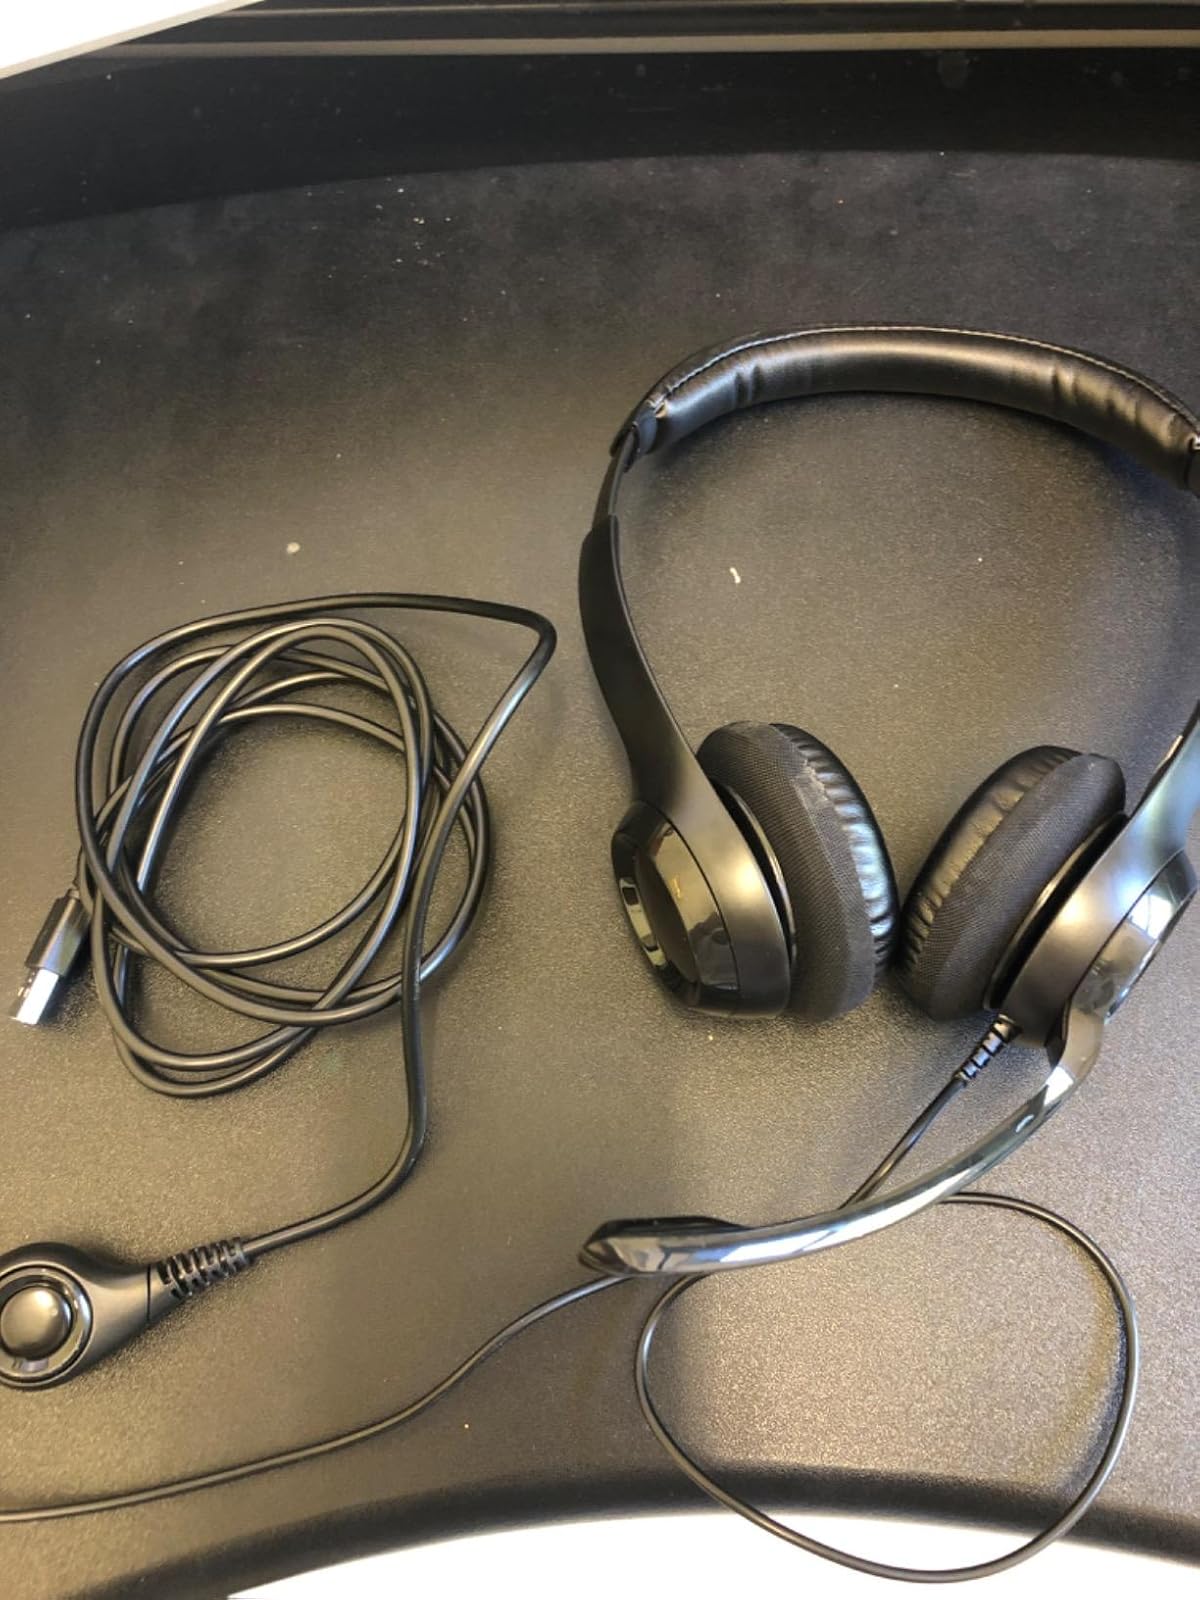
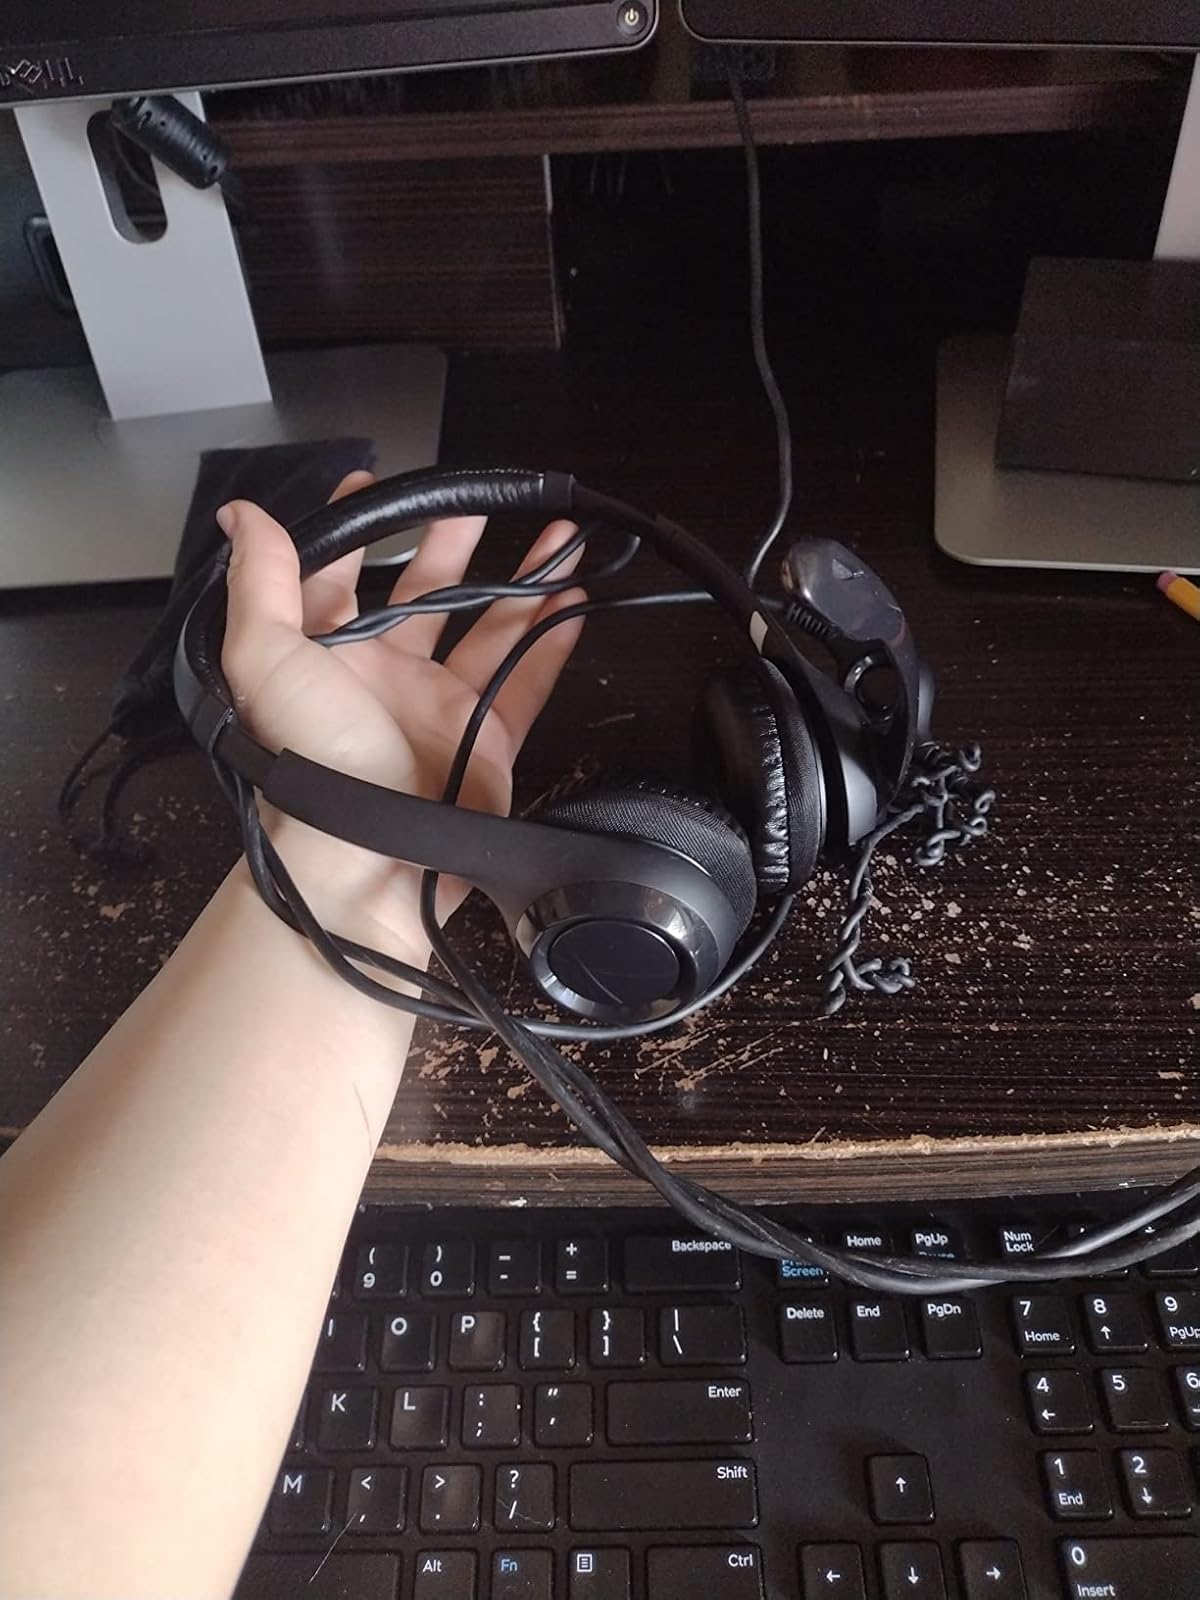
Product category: headphones
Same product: yes